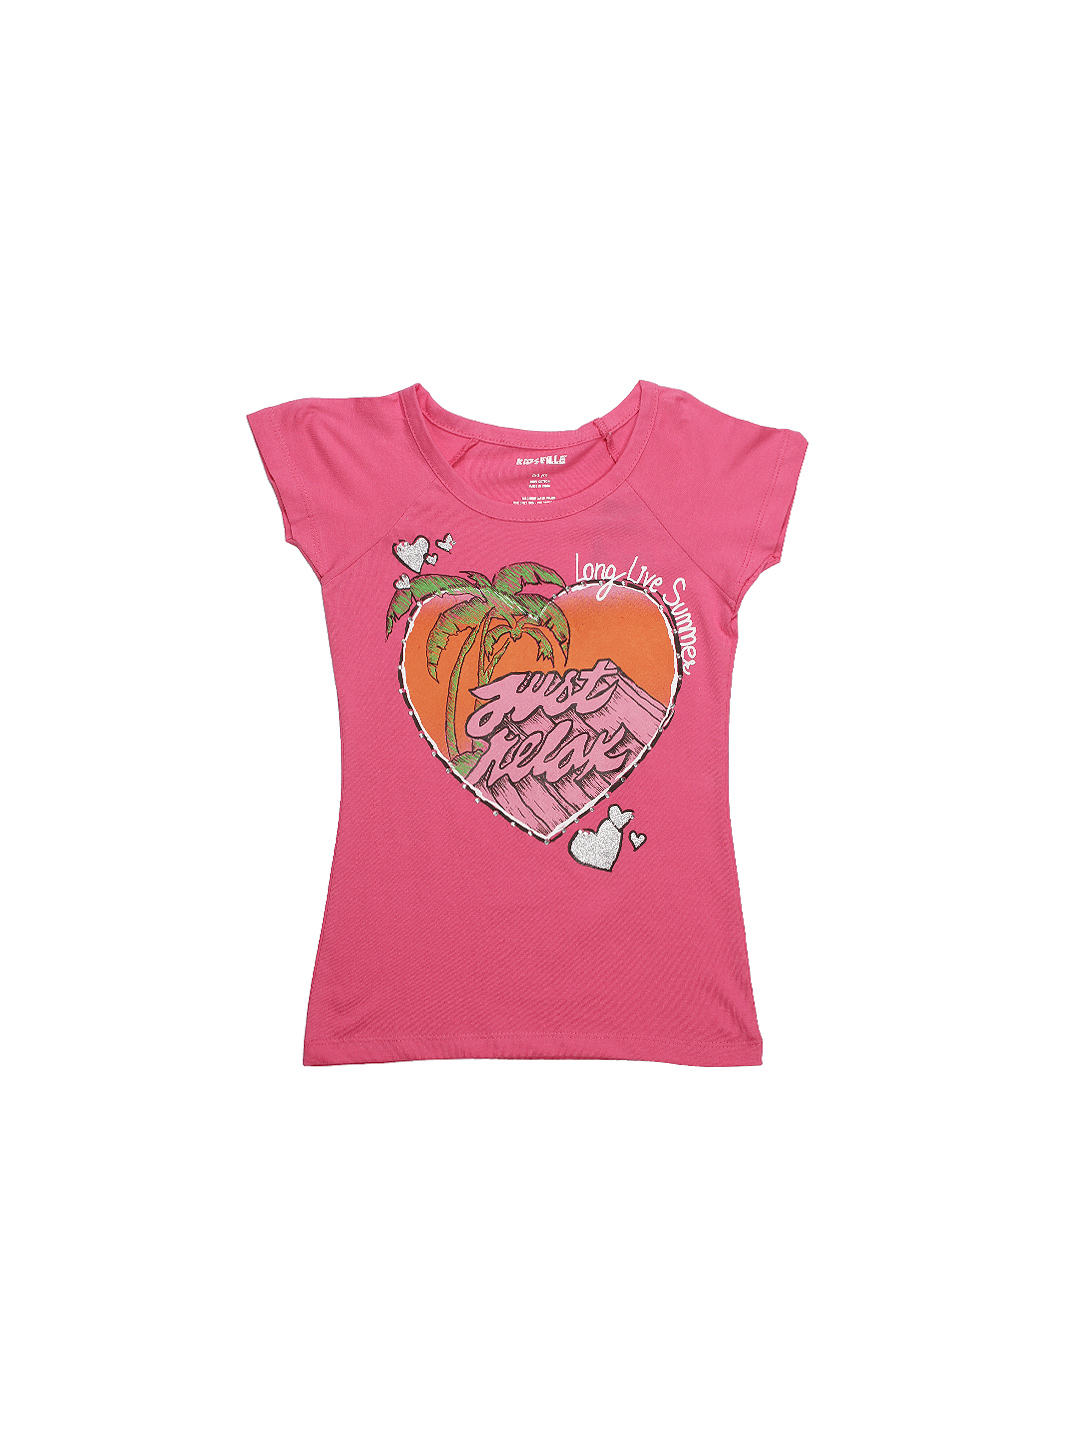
Kids Ville Girls Pink Top
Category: Apparel / Topwear / Tops
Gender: Girls
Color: Pink
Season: Summer 2012
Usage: Casual